Sonodynamic therapy

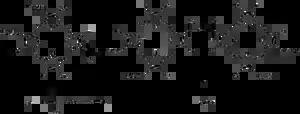
Photofrin

SDT has been researched most commonly to combat cancers and atherosclerosis such as breast cancer, pancreatic cancer, liver, and spinal sarcomas. Currently, there are no FDA approved clinical applications of SDT. However, for PDT, Photofrin is an FDA approved hematoporphyrin (PHOTOFRIN®). However, SDT has been used in a clinical trial in combination with PDT to assess for reduction in tumor size in patients with breast cancer. However, it was difficult to determine if SDT PDT or the drug dosage was the primary mechanism of treatment. Another case study expanded on this by using SDT as a standalone treatment with a Gc protein hormone therapy with the use of 5-ALA or chlorin e6 as a sonosensitizer. It was shown that tumor markers significantly decreased during treatment.